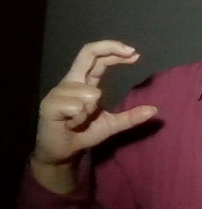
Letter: thal